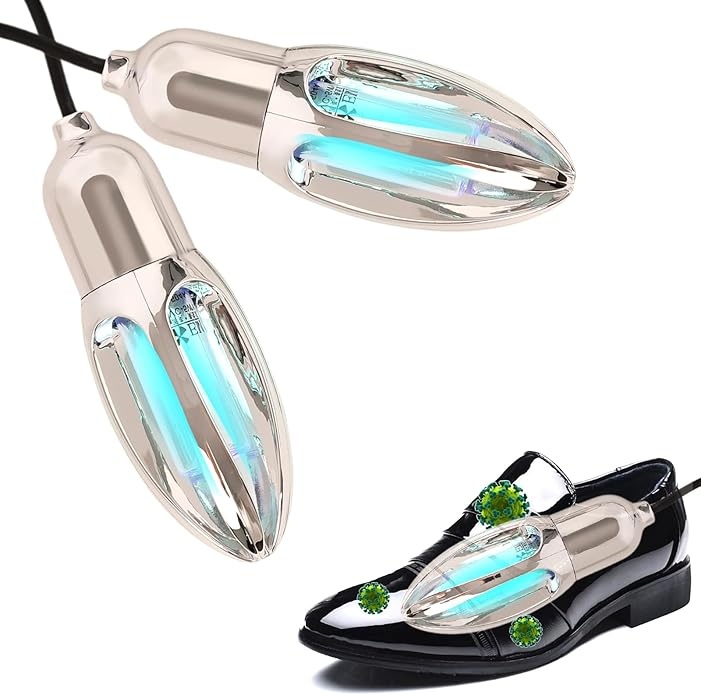
Shoe Deodorizer Dryer 3-Mode Timer & Gentle Airflow Tech In-Footwear Hygiene Management
About This Effective Deodorization for Freshness:Quickly eliminates unpleasant odors, keeping your shoes fresh and odor-free. Gentle Drying to Reduce Moisture:Generates mild heat during operation to help evaporate moisture and prevent dampness, enhancing comfort. Long-Lasting & Easy to Replace:Offers up to 8,000 hours of lifespan with a convenient screw socket design for effortless replacement. Compatible with Various Shoe Types:Suitable for leather shoes, sports shoes, casual shoes, children’s shoes, boots, and more to meet everyday needs. Supports Foot Health:Helps maintain a dry and fresh shoe environment, reducing discomfort caused by excess moisture.
Brand: CMYBEN
Category: Home & Garden > Household Supplies > Shoe Care & Tools > Shoe Treatments & Dyes